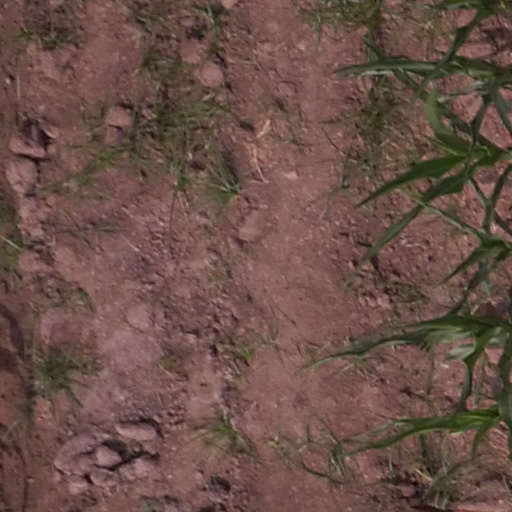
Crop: maize; corn